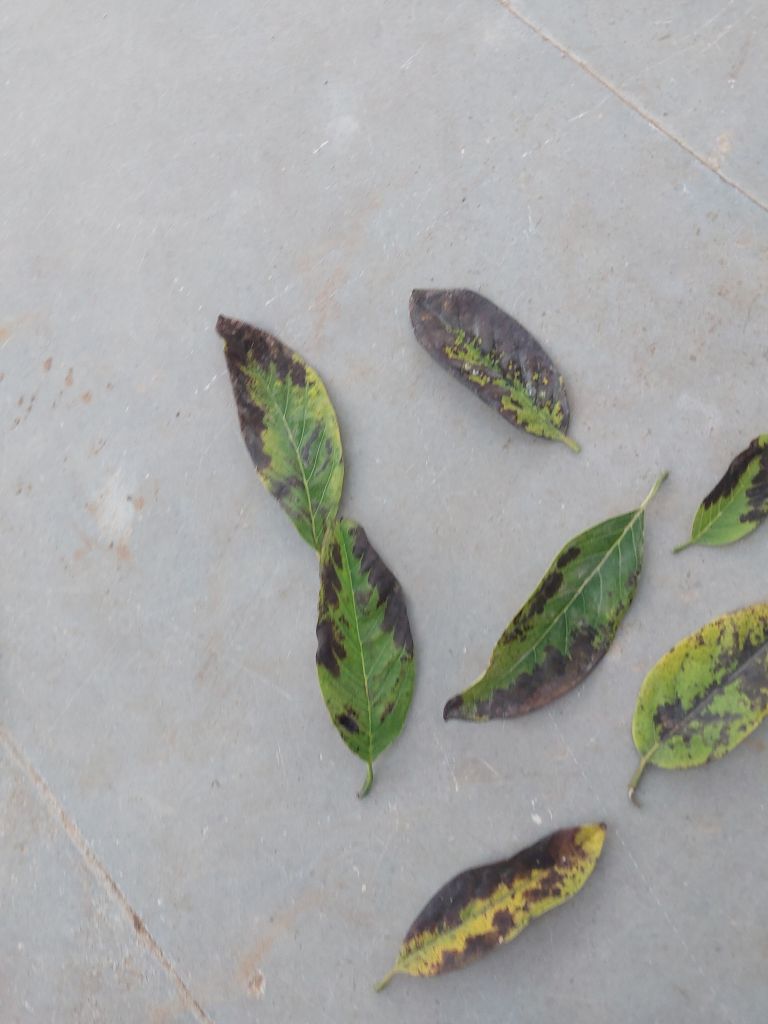
Disease label: Leaf spot on Leaves